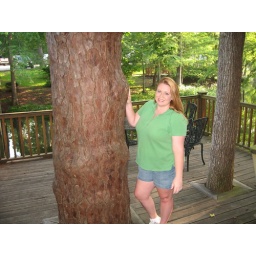
Me beside a massive pine tree